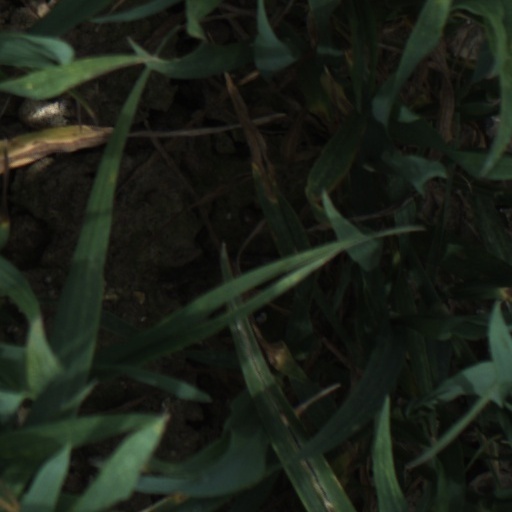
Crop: wheat